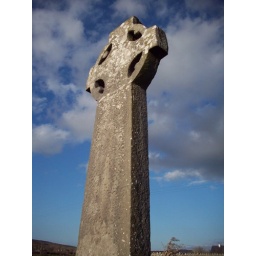
100_1751 High cross in field next to Kilfenora Cathedral, Co Clare, 15 Apr 08